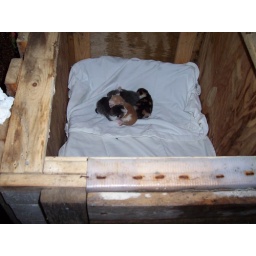
The flip top cat house and the suprise within